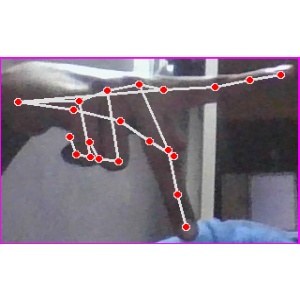
अक्षर: प